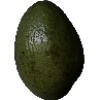
Label: Avocado 1